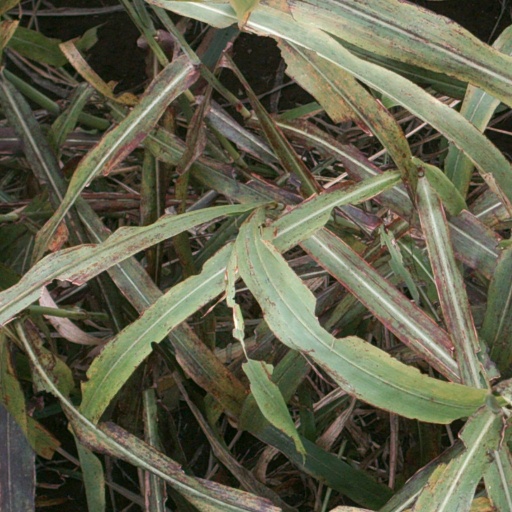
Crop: sorghum